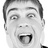
Emotion: surprise